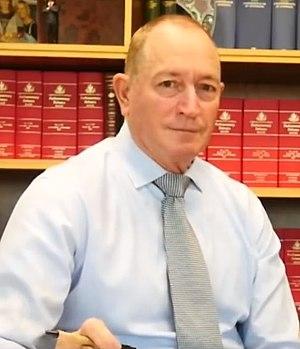
Fraser Anning est un homme politique australien né le 14 octobre 1949 à Brisbane.